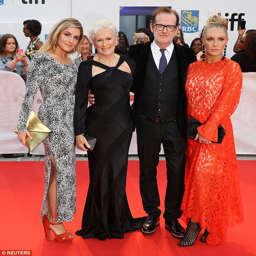
the crew : got together on the carpet